Hong Kong 1 July marches

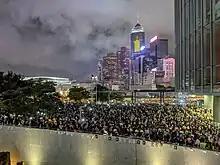
Hong Kong anti-extradition law protest on 1 July 2019

Organisers claim that around 110,000 people turned up to protest for various causes, but police claimed 19,300 joined the protest rally.